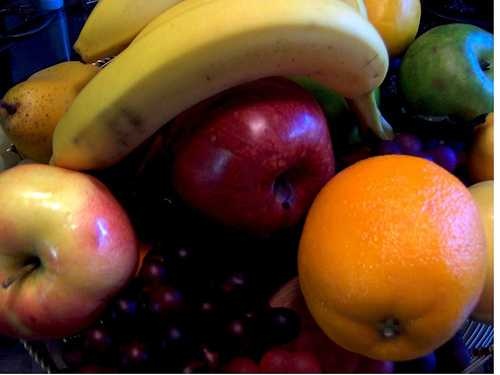
Label: Banana